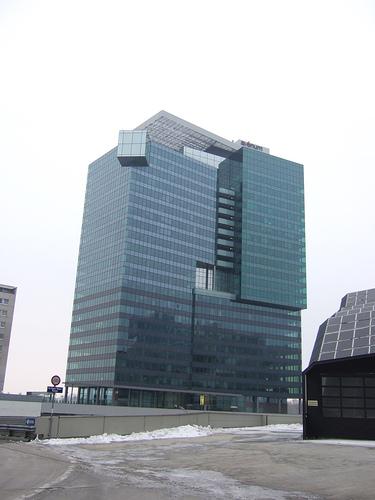
Weather: snow or frosty